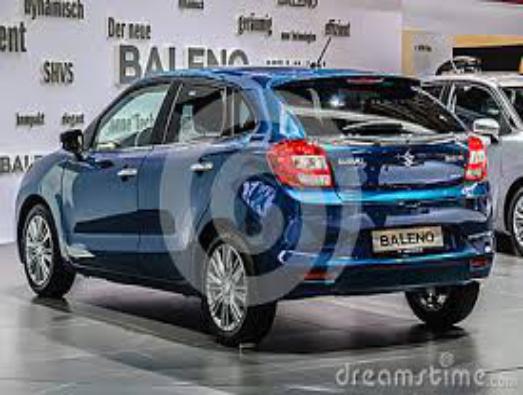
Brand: BALENO
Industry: Clothes